Carrozzeria Sports Cars

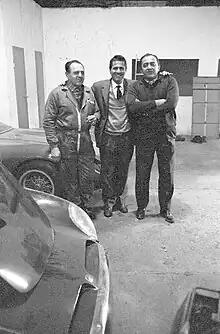
From left: Mario Allegretti, Giotto Bizzarrini and Piero Drogo.

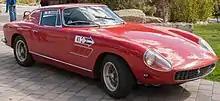
Ferrari 250 GT Coupé rebodied by Drogo

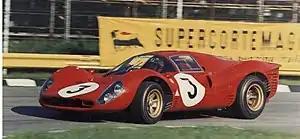
Ferrari 330 P4

Carrozzeria Sports Cars was a small "carrozzeria" in Modena, Italy, which produced sports and racing car bodies from 1960 until 1971. The company was founded by one-time Formula One driver, Piero Drogo along with coachbuilders Lino Marchesini and Celso Cavalieri. As the public face of the company, Drogo's name became synonymous with the cars produced by C.S.C., which are often referred to as "Drogo" bodies or designs. The workshop constructed bodies for many companies, racing teams and individuals including Scuderia Ferrari, Scuderia Serenissima, Iso and Giotto Bizzarrini. Financial difficulties led to the closure of Carrozzeria Sports Cars in 1971.